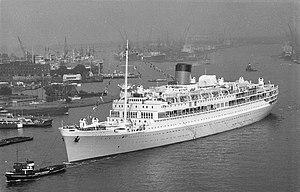
L’Angelina Lauro est un navire de croisière construit à l’origine comme paquebot sous le nom d’Oranje en 1939 par les chantiers Netherlands Shipbuilding Company d’Amsterdam pour la Netherlands-America Steamship Company. Gravement endommagé par un incendie le 30 mars 1979 à Saint-Thomas, il sombre le 24 septembre 1979, dans l’Océan Pacifique alors qu’il est en remorque vers Kaohsiung pour y être détruit.